Togo

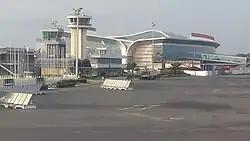
Lomé–Tokoin International Airport

Togo is divided into 5 regions which are subdivided in turn into 39 prefectures. From north to south the regions are Savanes, Kara, Centrale, Plateaux and Maritime.